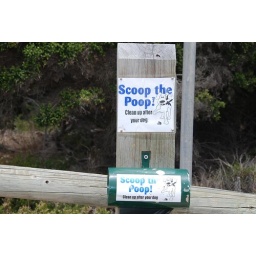
They even provided plastic bags in the container below the sign!